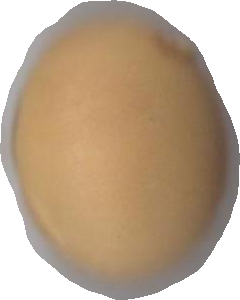
Variety: Grobogan